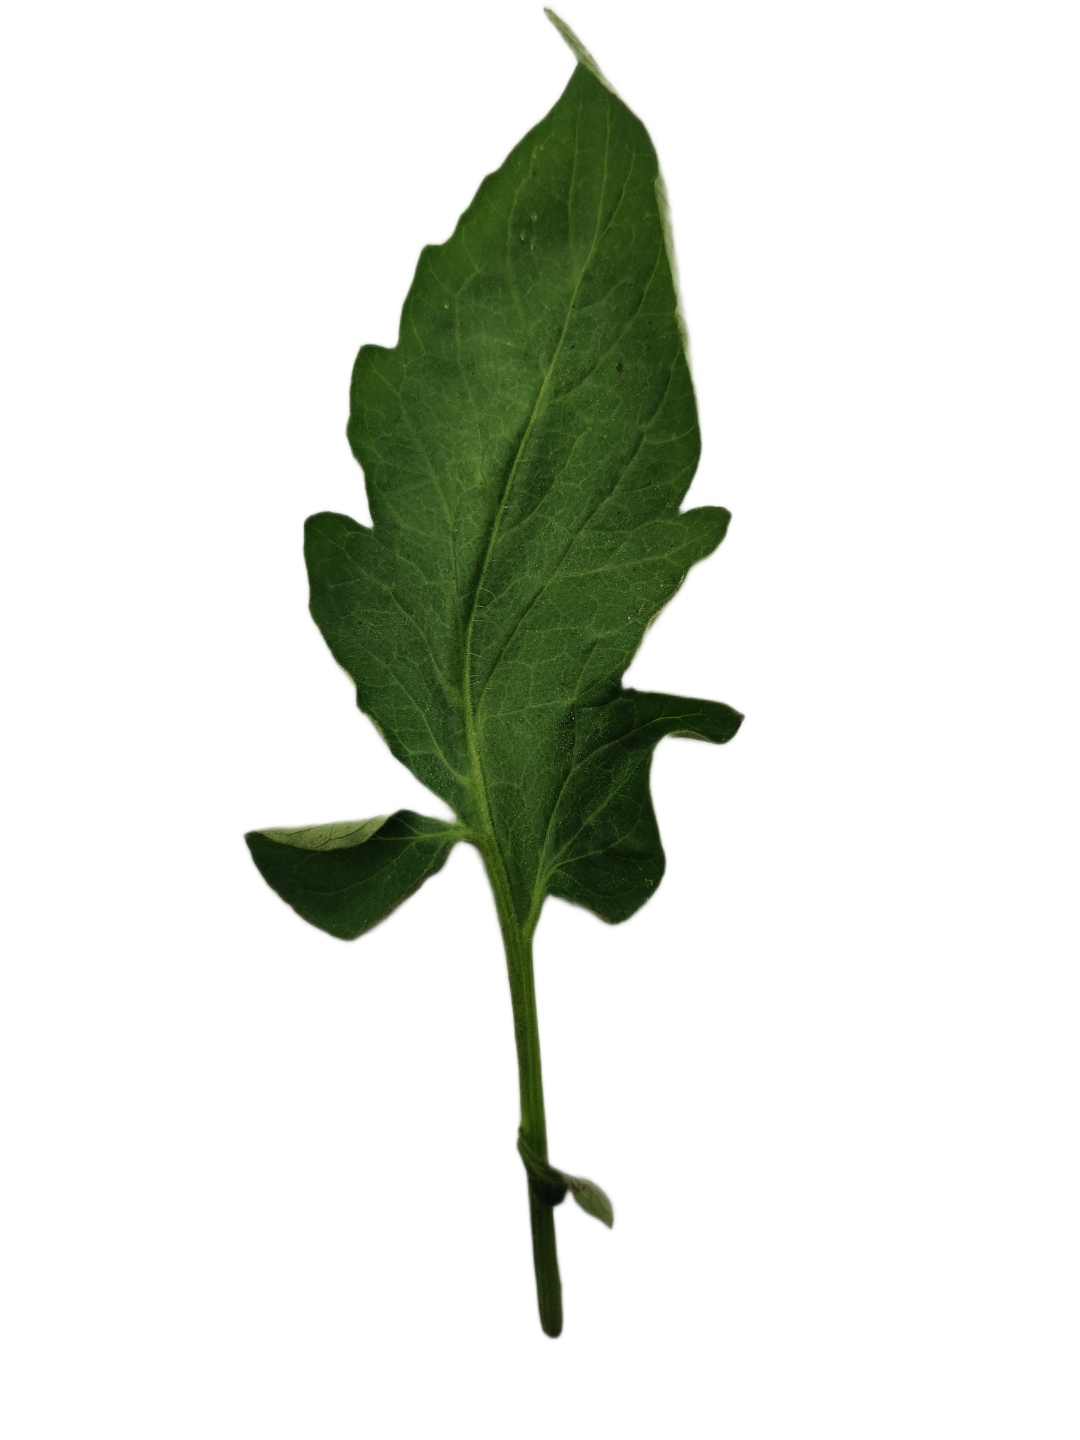
Crop: Tomato
Label: Mosaic